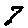
Label: 7